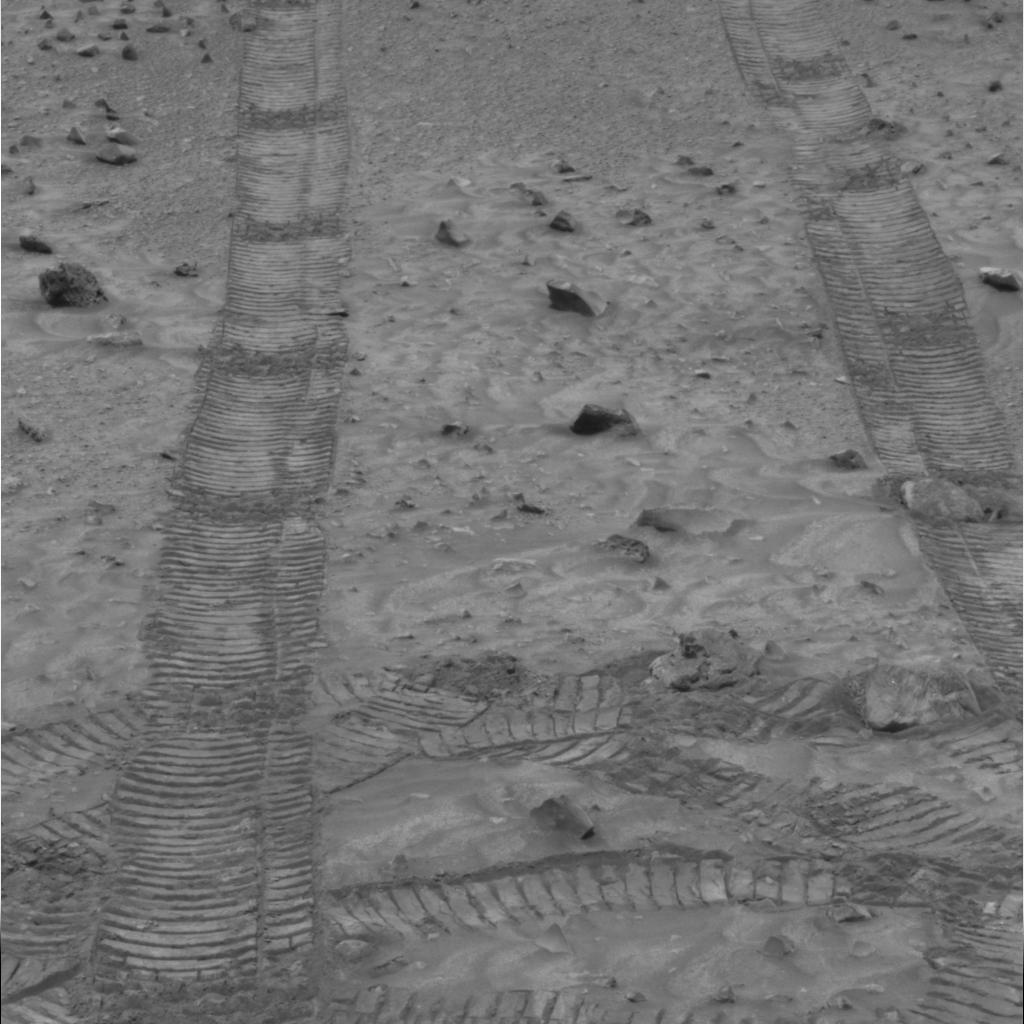
Surface features visible: Rover Tracks, Float Rocks, Clasts, Dunes/Ripples, Soil, Nearby Surface